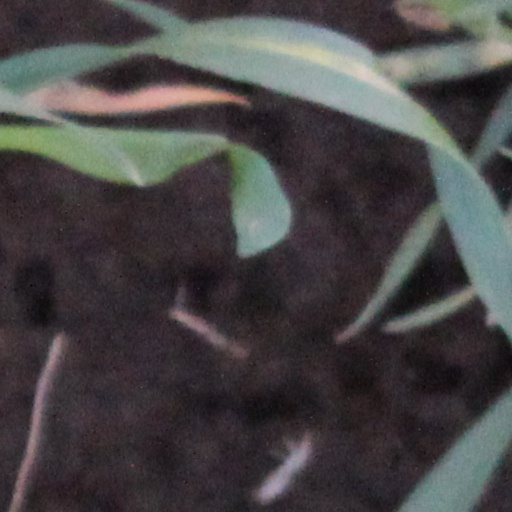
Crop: wheat